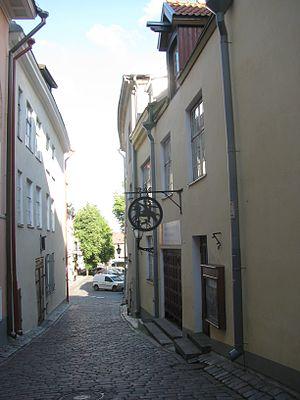
Le musée d'Art d'Estonie est un musée de Tallinn en Estonie.
Adamson-Eric, né Erich Carl Hugo Adamson le 18 août 1902 à Tartu – mort le 2 décembre 1968 à Tallinn, est un peintre estonien.